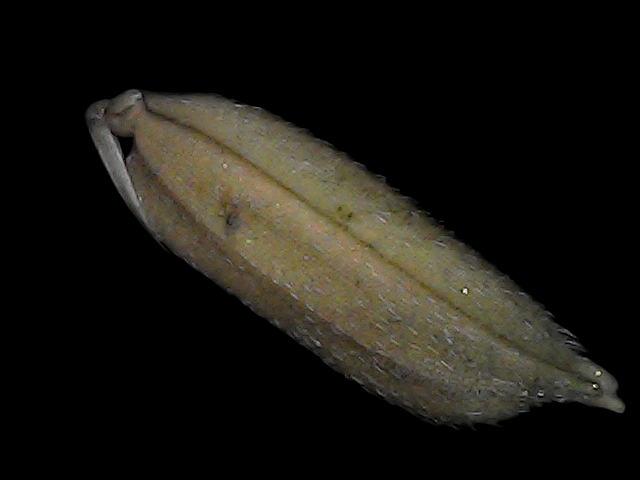
Rice variety: Bd79